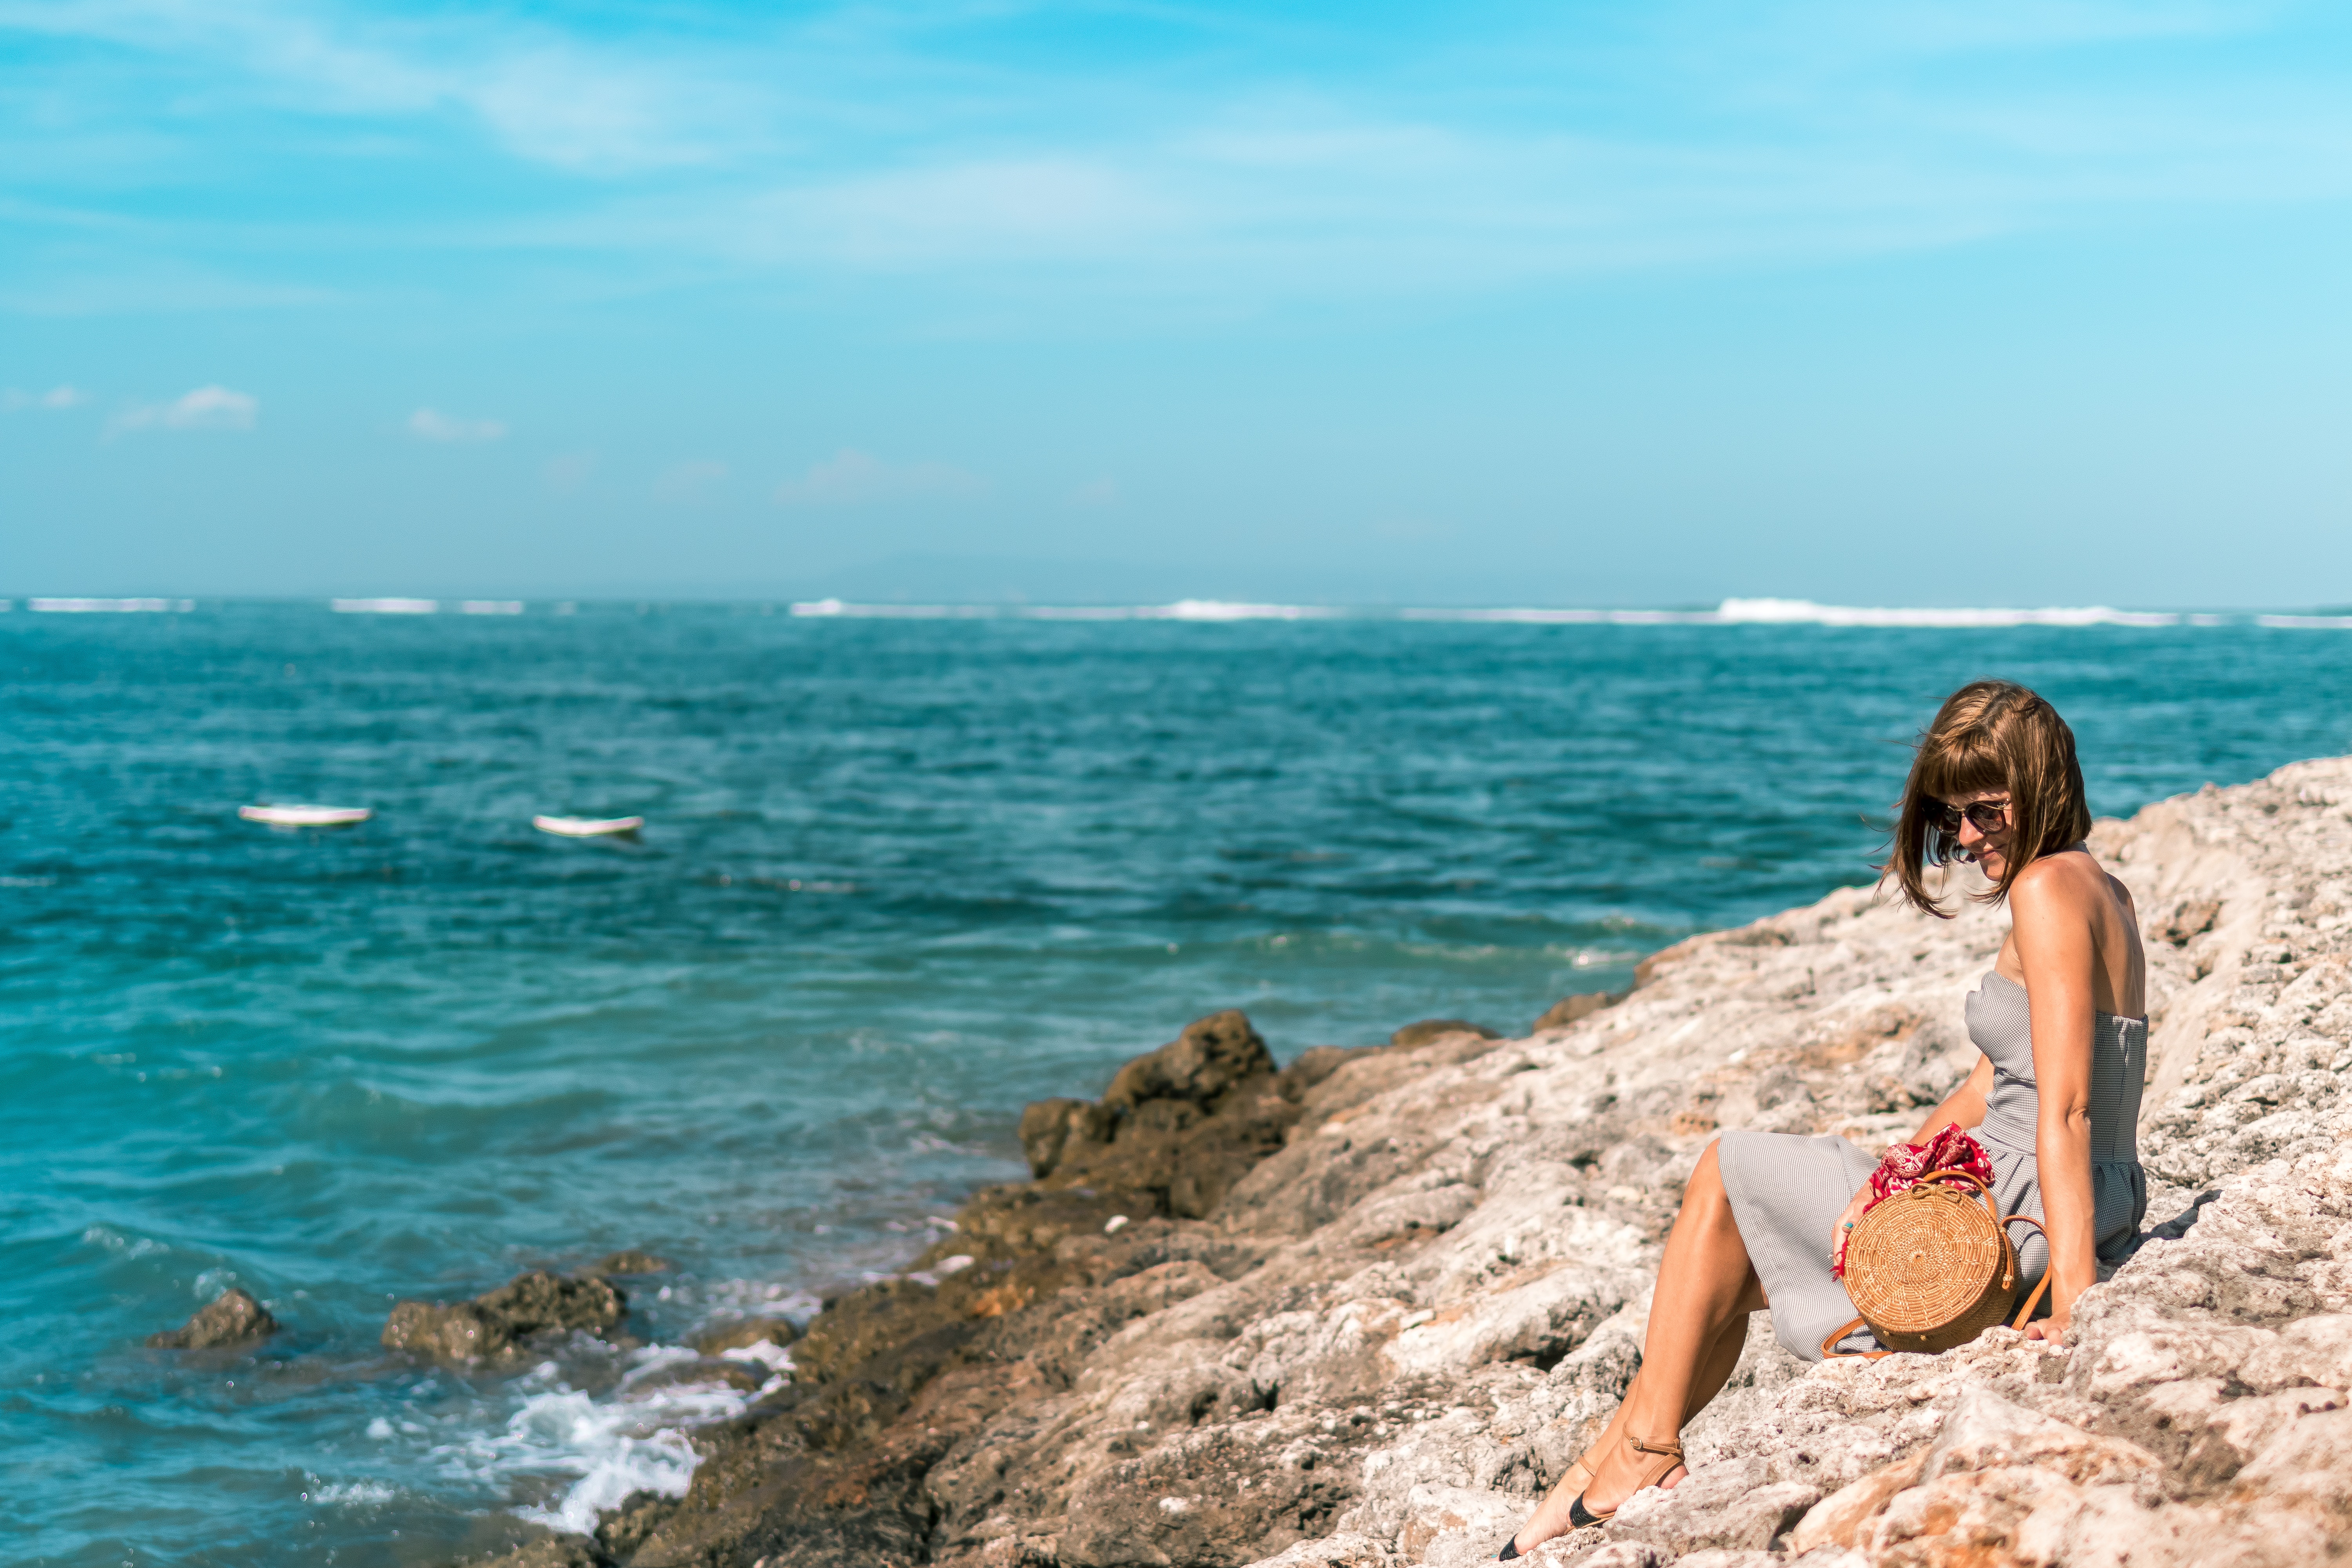
sea, vacation, beach, coast, ocean, summer, shore, fun, sky, tourism, coastal and oceanic landforms, leisure, bikini, travel, long hair, rock, sun tanning, photography, swimwear, horizon, holiday, bay, tropics, sitting